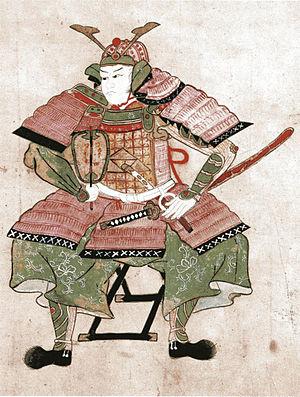
Hōjō Nakatoki est le seizième et dernier kitakata Rokuhara Tandai de 1330 à 1333.